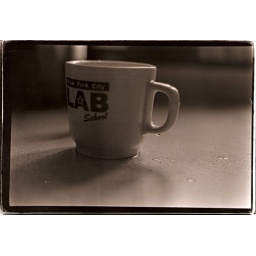
I only really liked the water drop on the mug handle in this picture.